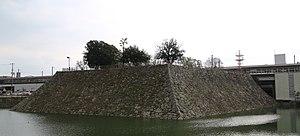
Le château de Mihara, aussi connu sous le nom de château de Ukishiro, est un hirashiro situé à Mihara, préfecture de Hiroshima, au Japon.